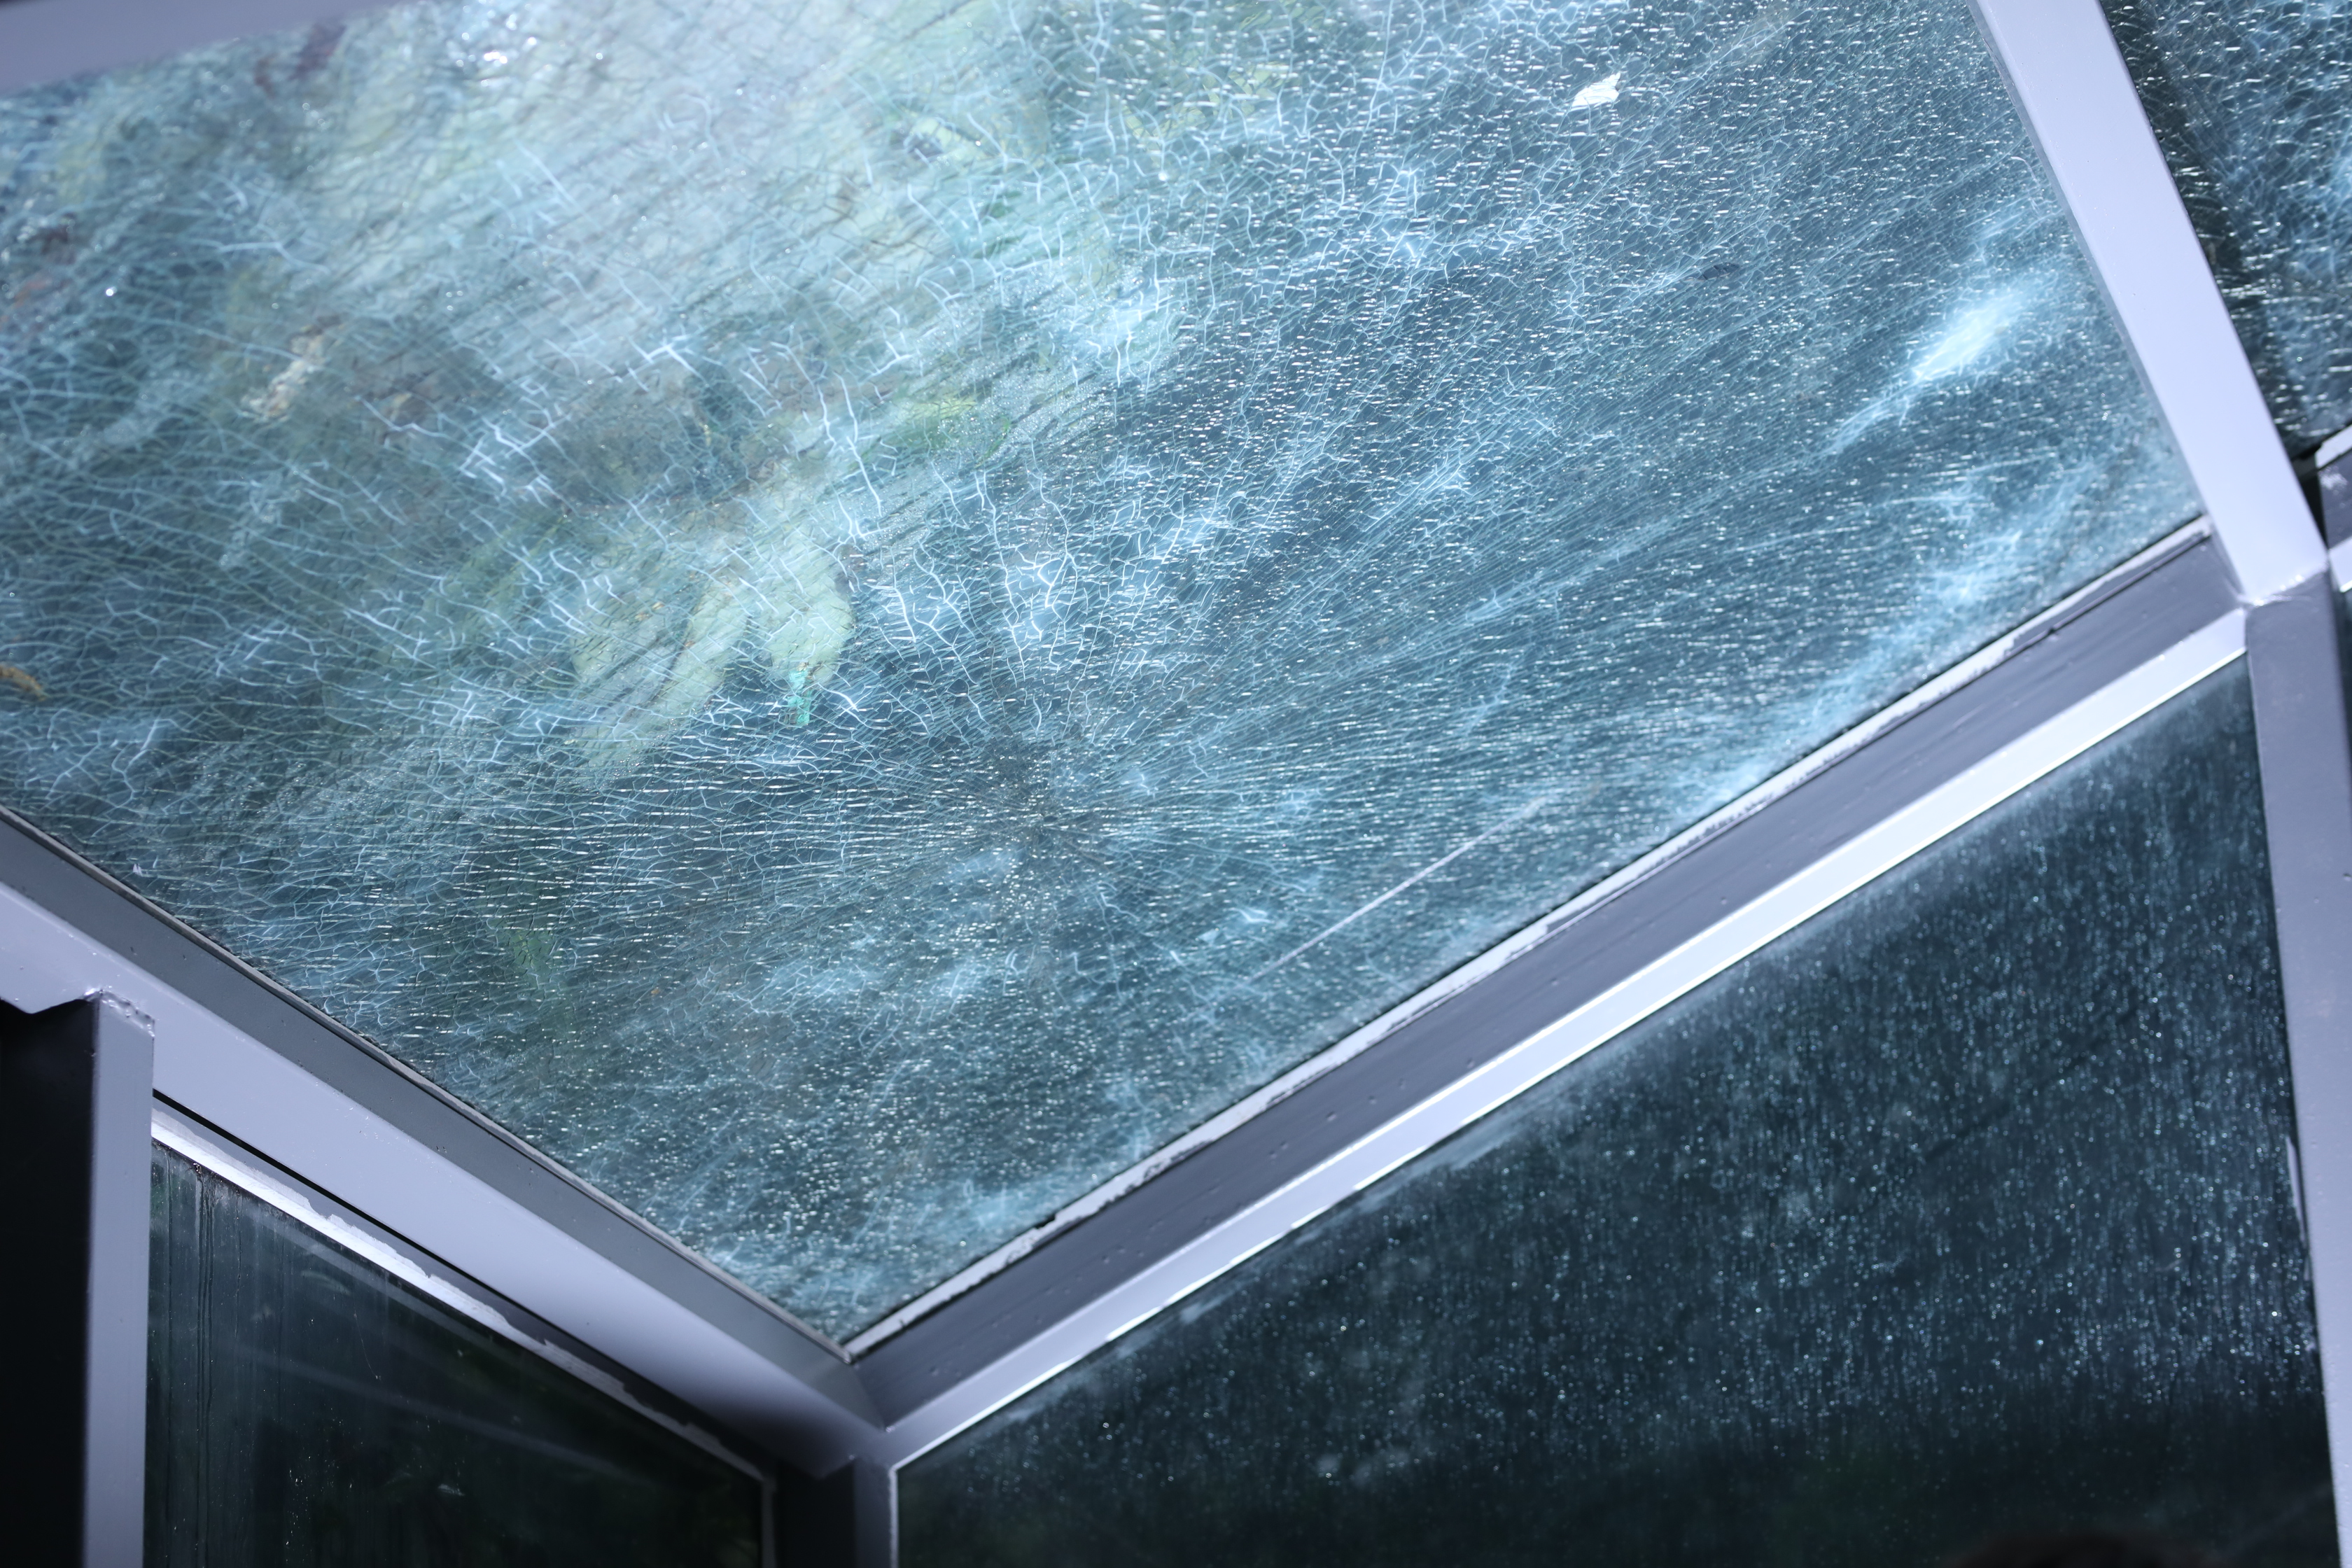
glass, blue, cracks, frame, beauty, leaves, ceiling, architecture, daylighting, sky, window, floor, rectangle